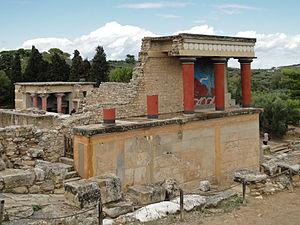
Le passage de l'entrée nord à Knossos, Crète, Grèce